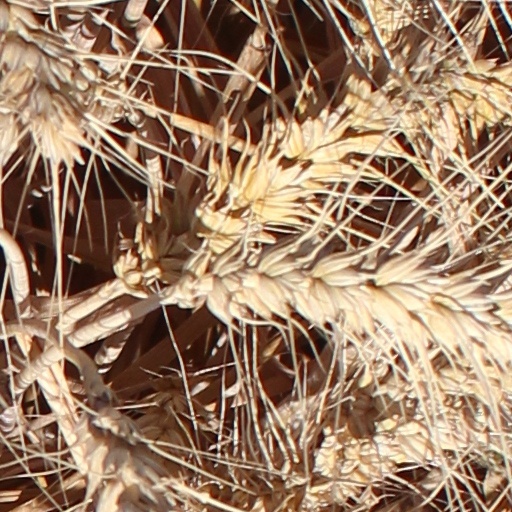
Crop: wheat